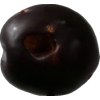
Label: plum